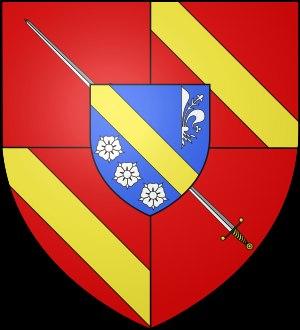
La principauté de Chimay est une principauté de la fin du Moyen Âge, dont les origines remontent au XIᵉ siècle, lorsque la comtesse douairière Richilde de Hainaut institua les 12 pairies de Hainaut.